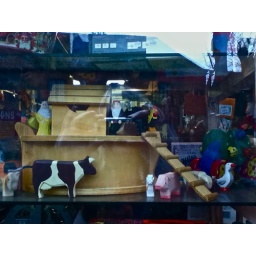
Noah, Mrs Noah, various animals and the Ark in the toy shop window at Castle Acre in Norfolk.